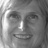
Emotion: happy